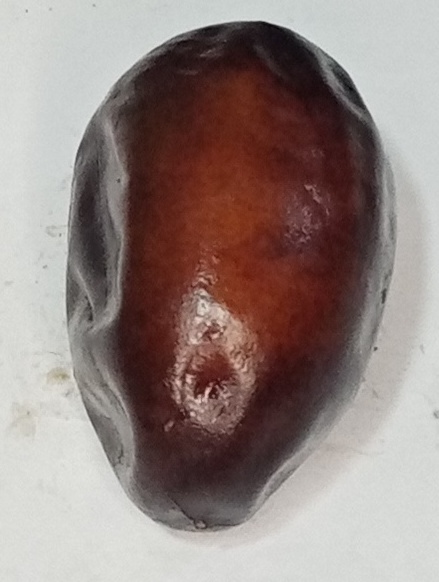
Variety: kupro
Size: large
Grade: grade-3